Sex pheromone

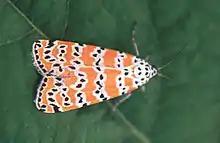
Females of the tiger moth "Utetheisa ornatrix" choose males that produce more pheromones.

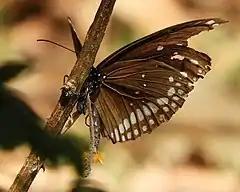
Common crow butterfly male ("Euploea core") with hair pencils everted to disperse sex pheromone.

Odours may be a kind of male "ornament" selected for by female choice. They meet the criteria for such ornaments that Charles Darwin set out in "The Descent of Man, and Selection in Relation to Sex". After many years of study the importance of such chemical communication is becoming clear.